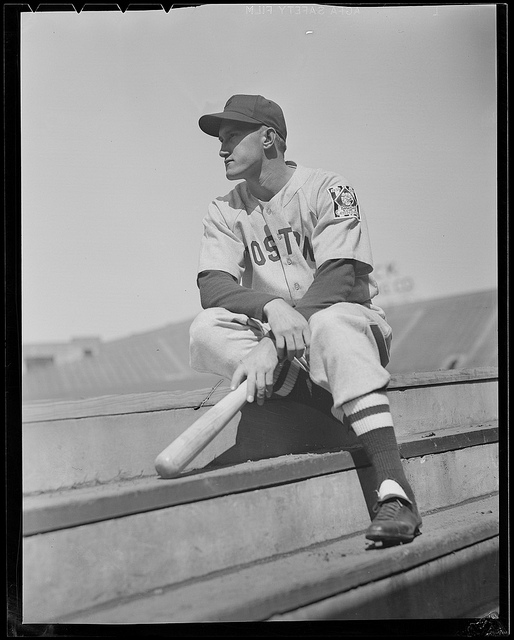
user: Given an image and a question. Answer the question in a short answer. Question: What position does he play? Short Answer:
assistant: batter